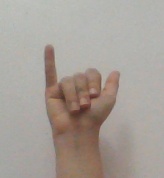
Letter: ya